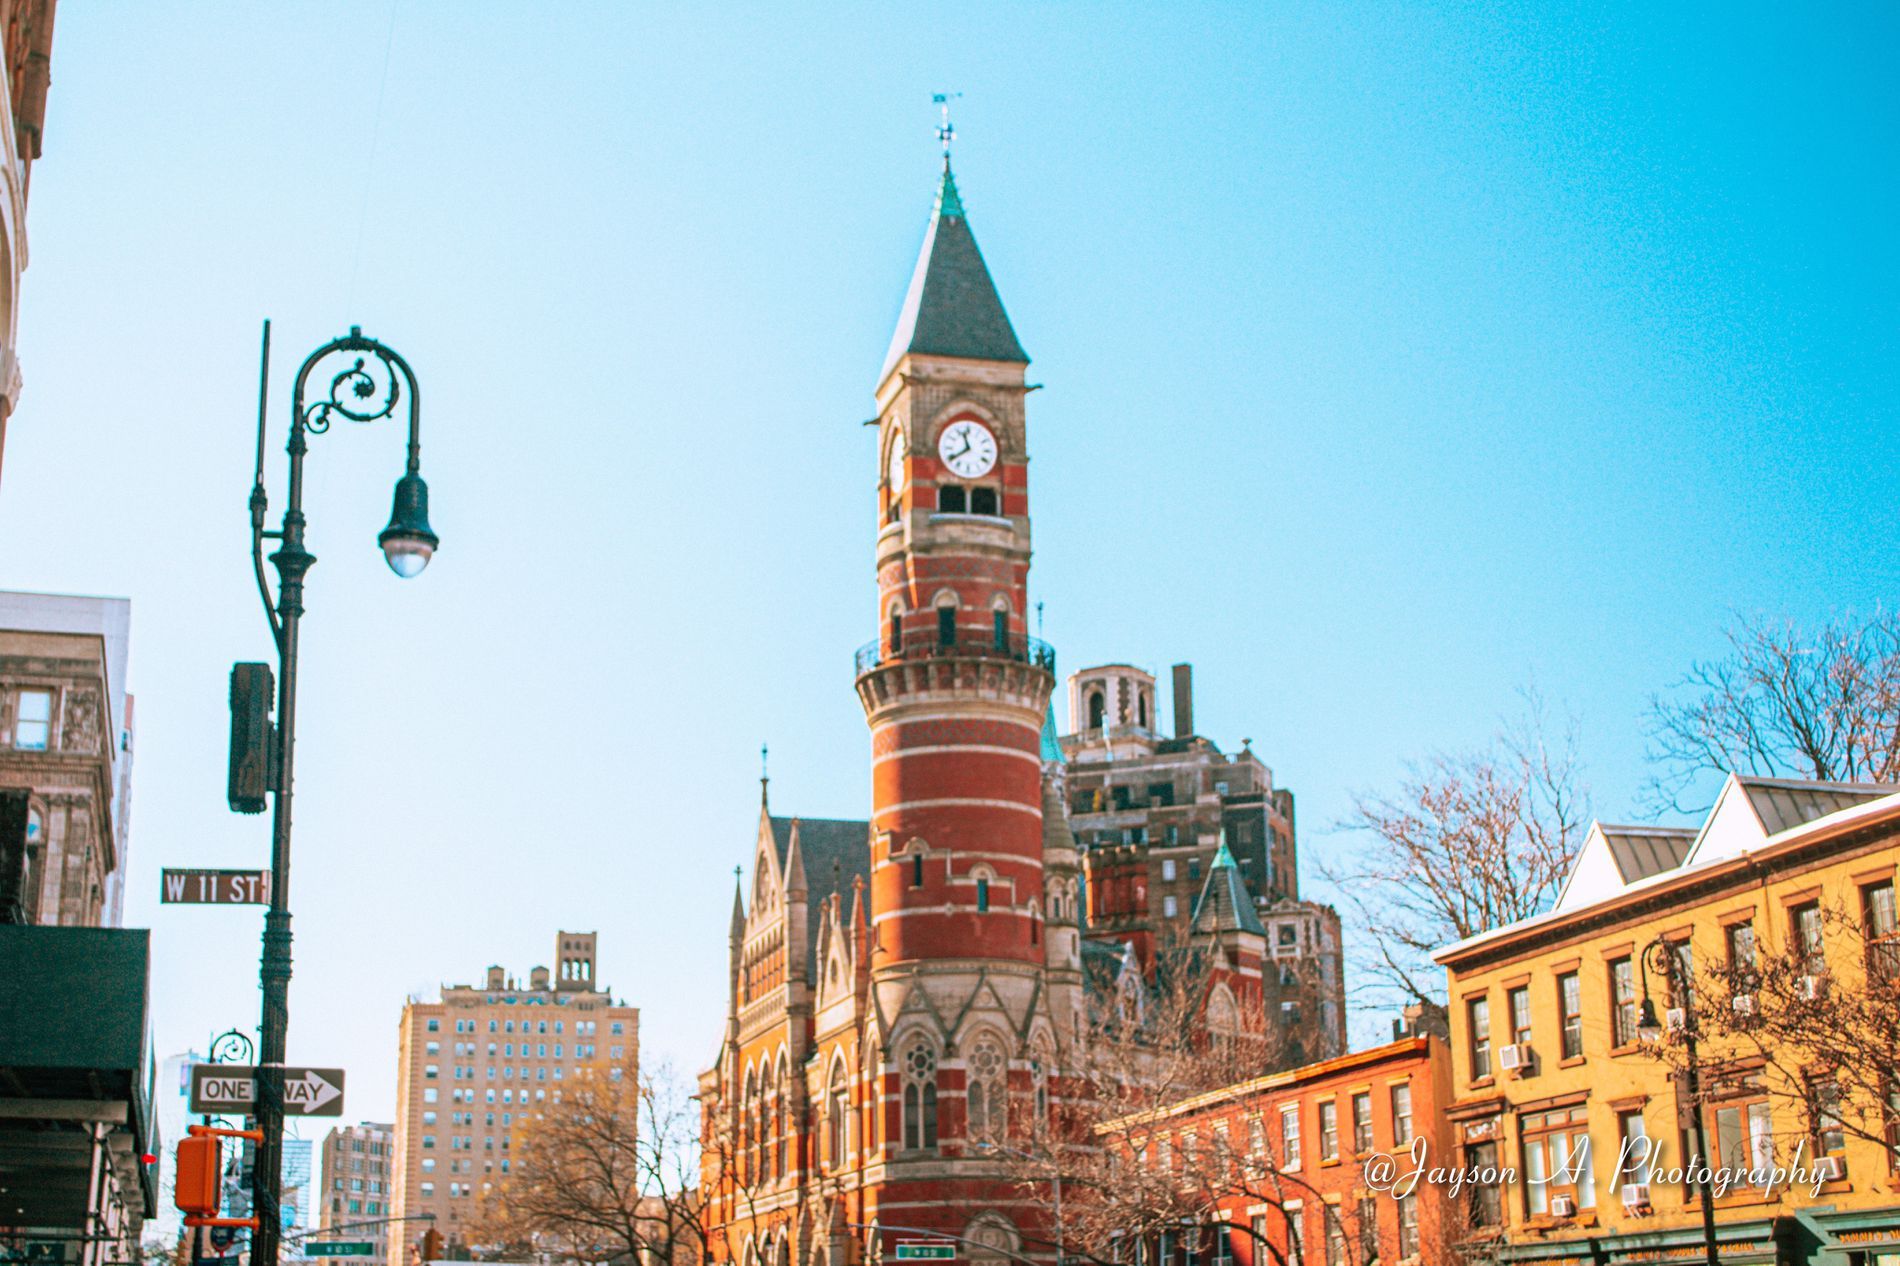
a Morning in a City
this shot features a city at an early time in the day, the sky is clear blue with no clouds, a watermark from the photographer is on the image.
this wide landscape shot was taken at eye level titled up to immerse the viewer as a real watcher, it focuses on a tower in the city, showing a clear blue sky in a beautiful morning, the mood is lively and fresh, and the color palette is vibrant.
Labels: Architecture, Building, Clock Tower, Tower, City, Urban, Bell Tower, Spire, Metropolis, Downtown, Sky, Watermark
Camera: NIKON CORPORATION NIKON D3100
Lens: 18.0-55.0 mm f/3.5-5.6
Aperture: F4.8
Exposure: 1/125 sec
ISO: 100
Focal length: 32